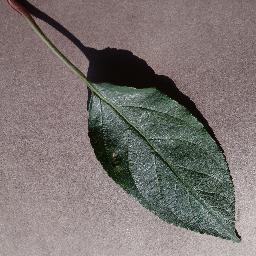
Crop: apple
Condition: healthy